Soltau

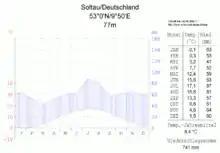
Climatic diagram for Soltau

The region of the Lüneburg Heath had already been settled by the start of the New Stone Age about 4,000 years ago. The Soltau area was initially occupied by a few individual farms. The parish of Soltau was probably founded around 830 and the first wooden church "Sante Johannis Baptista" (St. John the Baptist) was built.